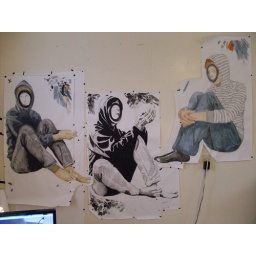
acrylic and water on paper 12/2010. these'll be placed around Eureka to highlight the continued home-less issue...